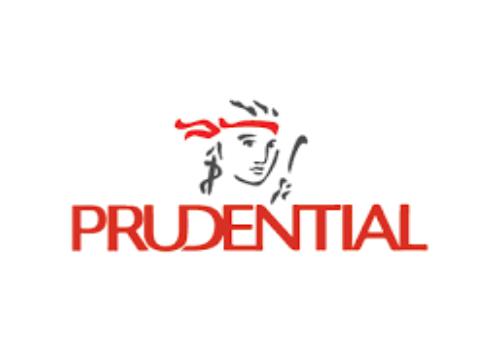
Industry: Others